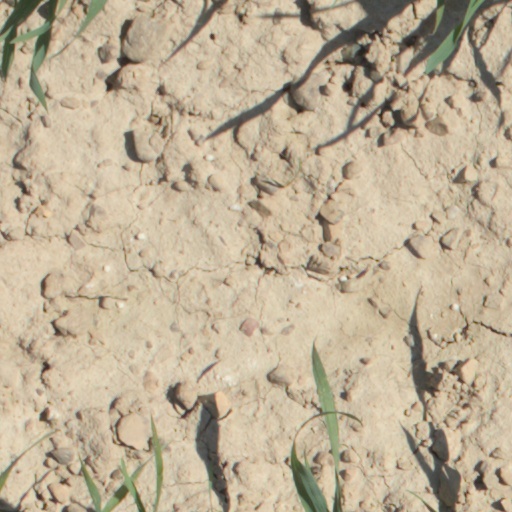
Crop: wheat